The Practical Theatre Company

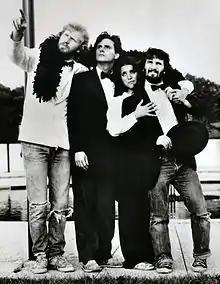
"The Golden Jubilee" (1982)

The PTC's second season in the John Lennon Auditorium opened on April Fools' Day, 1982 with "The Brothers Bubba", the group's fourth improvisational comedy revue. Under Patinkin's guidance, Hall, Barrosse, Pearson, Kroeger, and Jane Muller crafted the company's most successful show to date, as 1,314 ticket buyers crammed into the 42-seat JLA over the six-week run. It was clear that, given the company's increasing popularity, a larger space (in addition to the JLA) was needed to mount the group's next improvisational comedy revue.